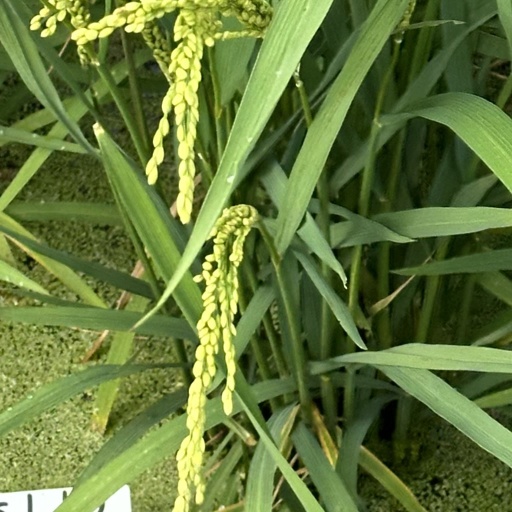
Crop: rice